May Dinam

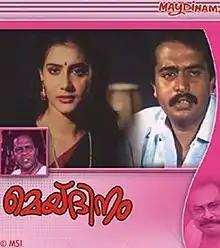

May Dinam is a 1990 Indian Malayalam-language film, directed by A. P. Sathyan and produced by N. Gopalakrishnan. An adaptation of the novel of the same name by Mathew Mattam, the film stars Sai Kumar, Jagathy Sreekumar, Innocent, and Adoor Bhavani. The film had a musical score by M. G. Radhakrishnan. It also marked Lissy's last official Malayalam film on-screen- shortly after her marriage and subsequent retirement from the industry.